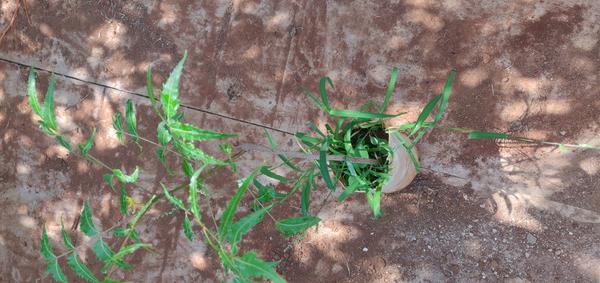
Plant: Neem